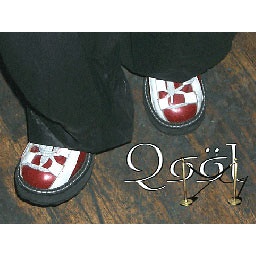
My Fluevog F shoes - so-named by my friends the bumper car shoes - at Qool on Minna St. (SF, 1.01)